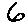
Label: 6